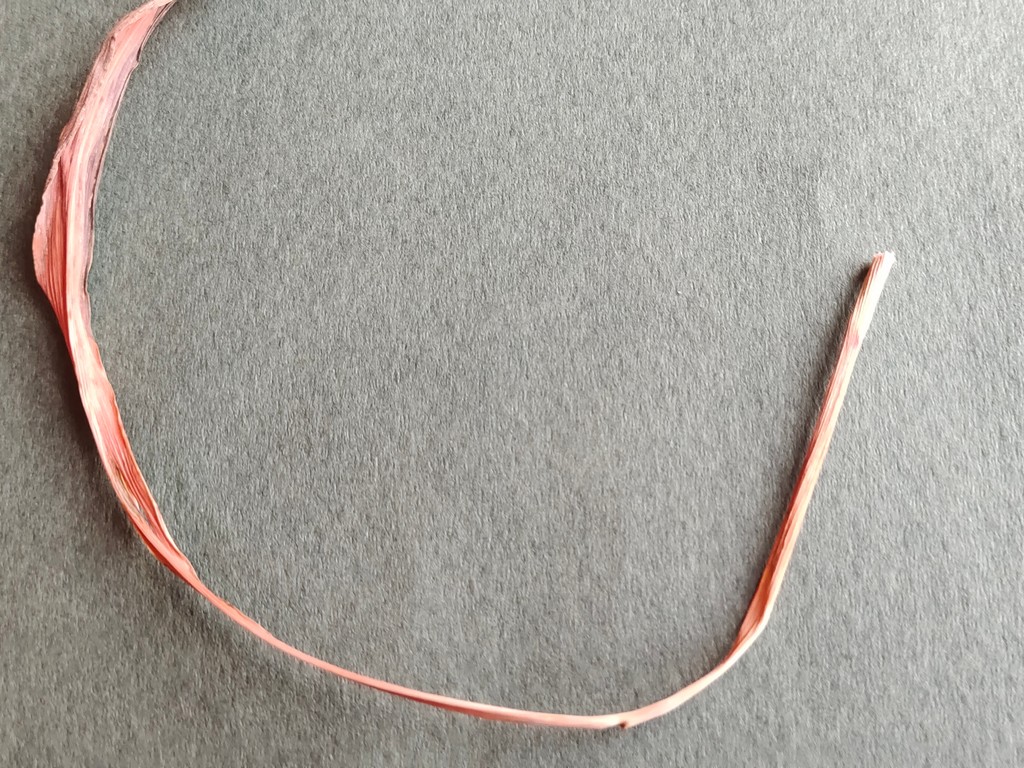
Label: Dried